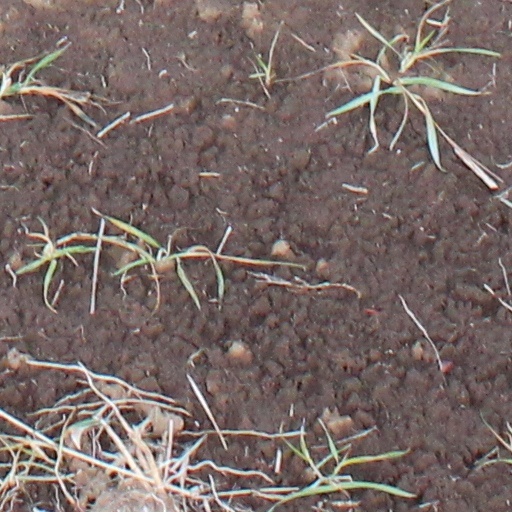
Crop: wheat